Saint-Girons, Ariège

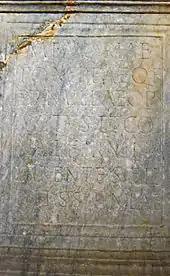
Funerary cippus to a "Pompeia"

Unlike its close neighbour Saint-Lizier, Saint-Girons isn't an ancient city; there was however a "lucus" on its present territory where some Roman finds were made during the construction of the train station in the beginning of the twentieth century. Modern-days district "Le Luc" is considered to owe its name to this ancient "lucus".